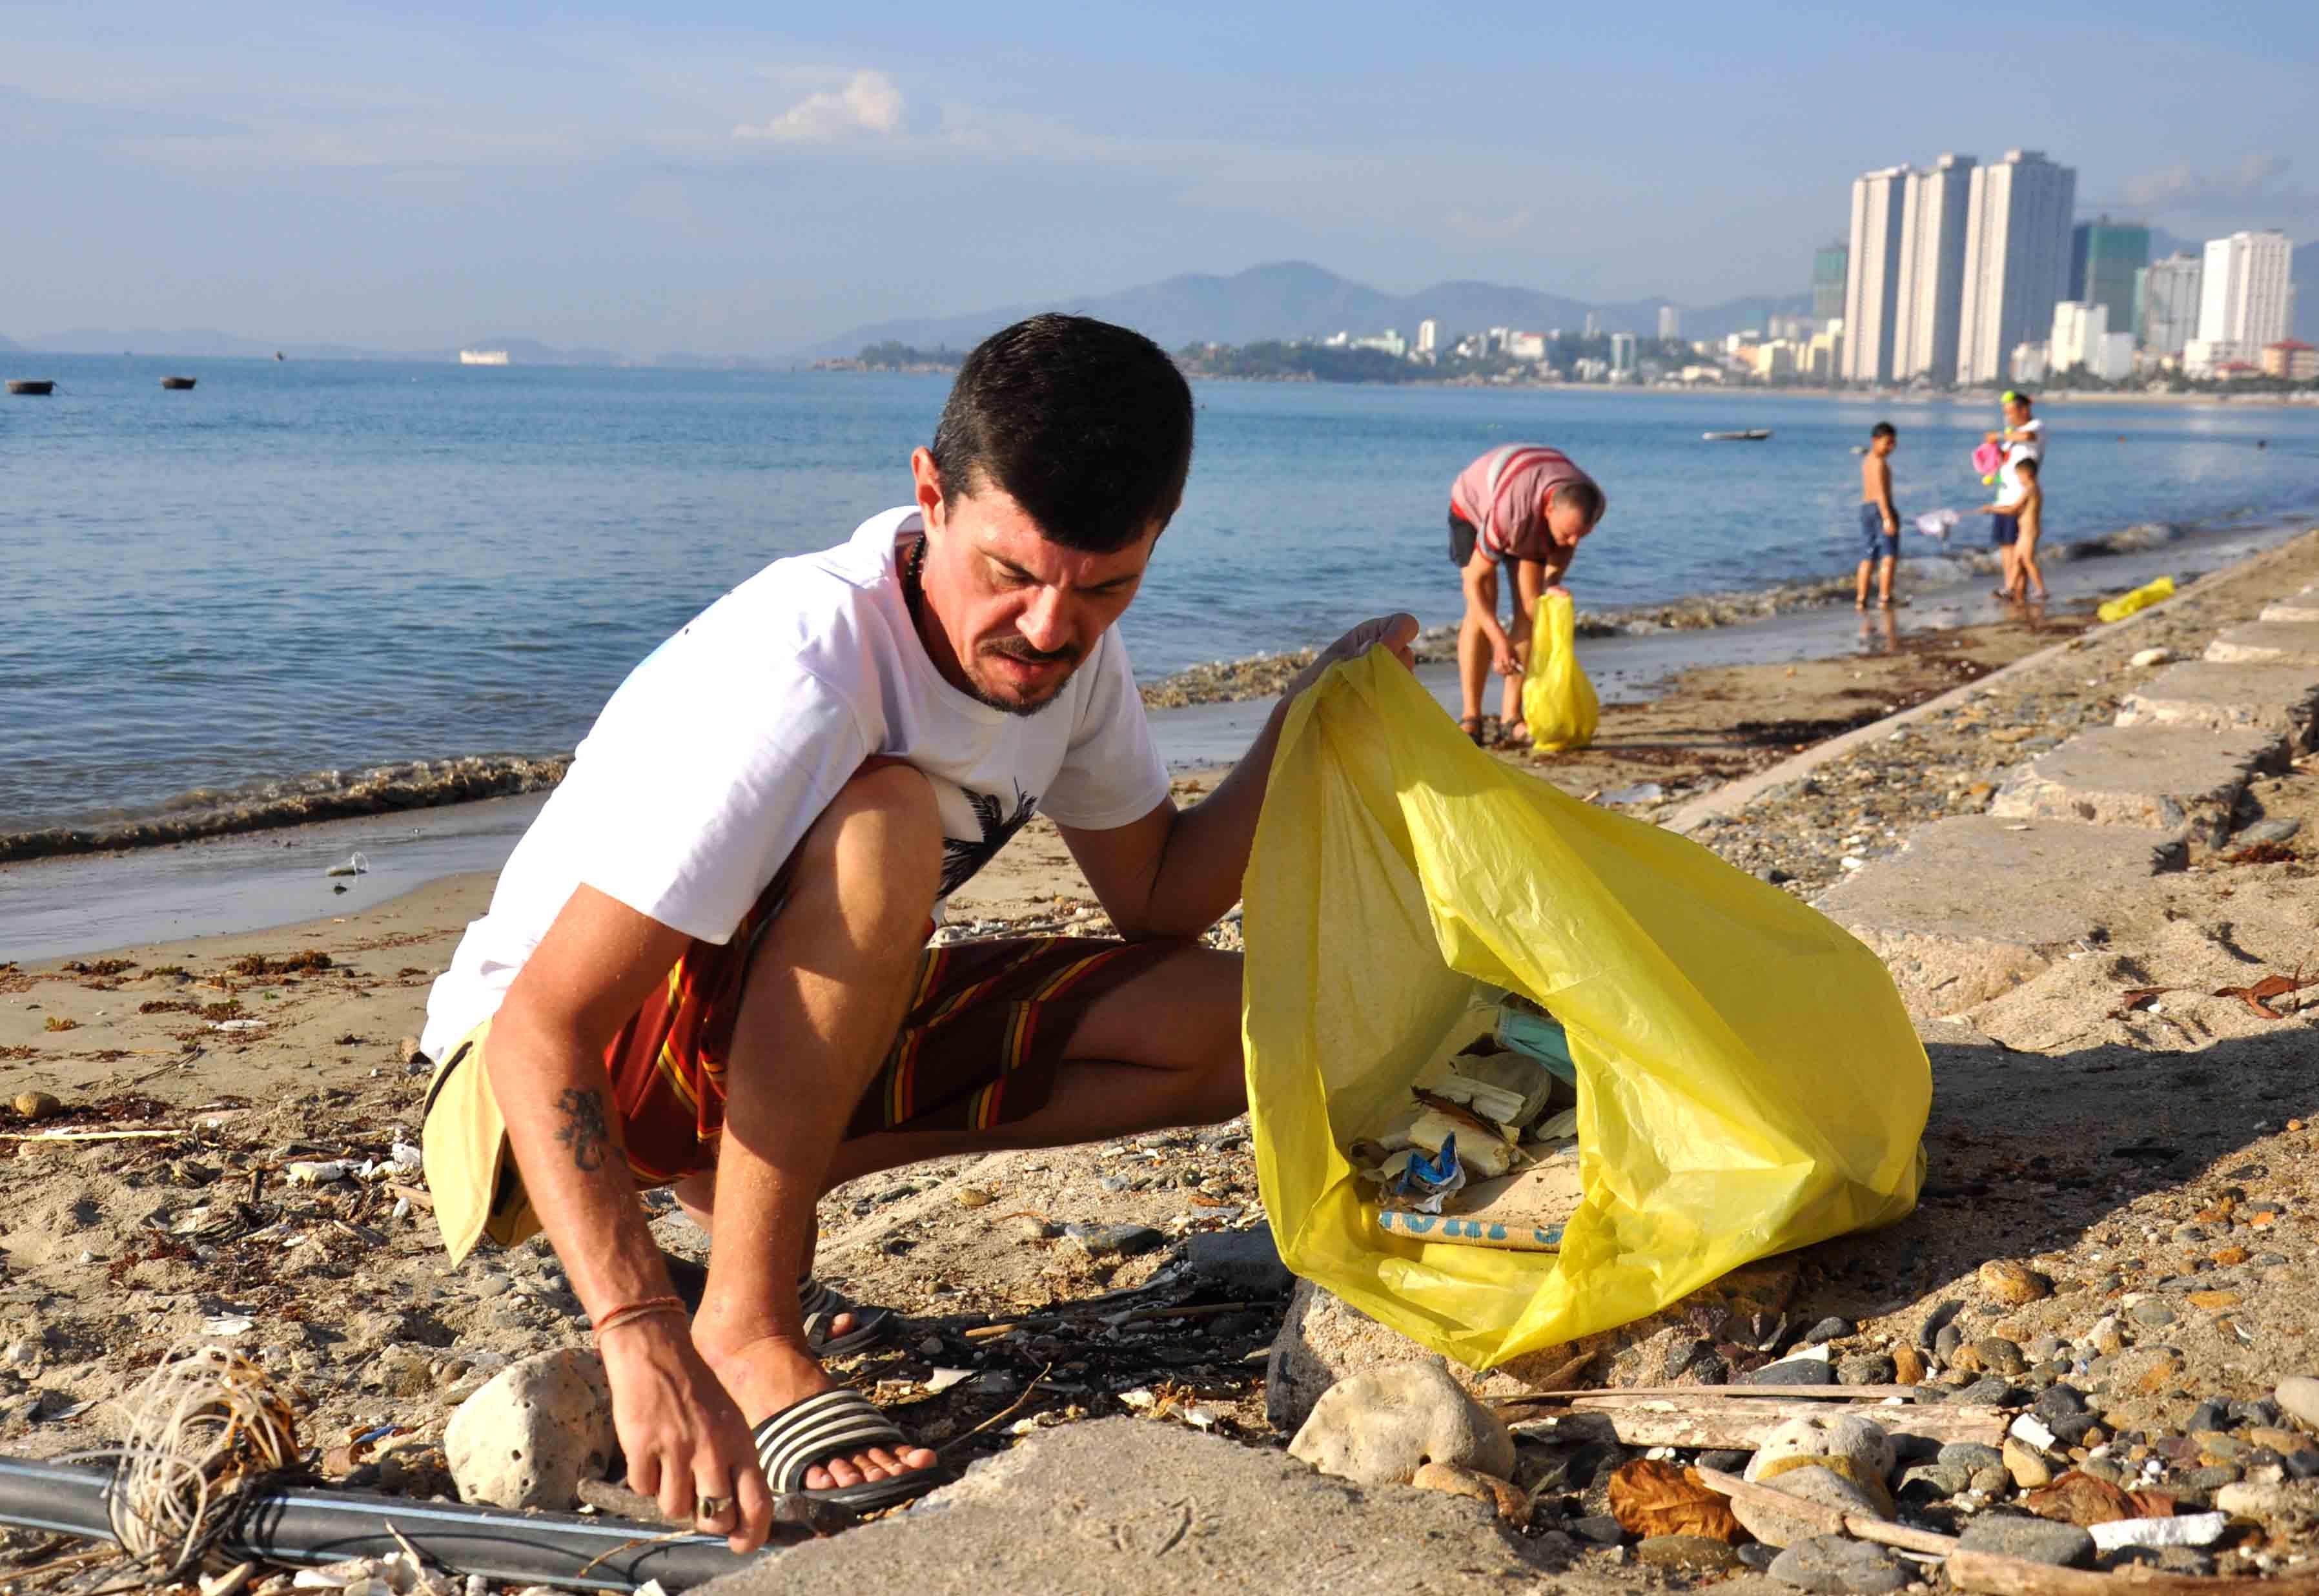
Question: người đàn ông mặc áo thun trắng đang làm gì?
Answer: đang ngồi nhặt rác trên bãi biển